Boelwerf

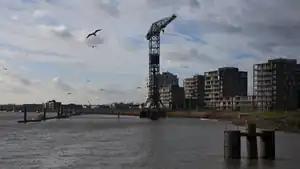
Tower crane, maintained as a last reminder of the Boelwerf

The Boelwerf, initially called J. Boel & Zonen, was a shipyard on the river Scheldt in Temse, Belgium, which produced ships from 1829 until 1994.